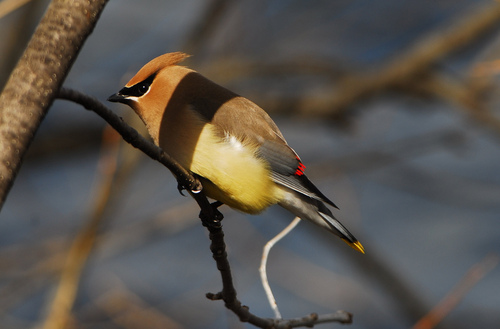
bird with a brown crown on top of it's head and a black swatch across the face and eye.
the colorful bird
this is a bird with a yellow belly, brown breast and head and a small beak.
a small bird with an orange, plumed crown, black cheek patch and a yellowish side.
this bird is colorful all around and has a small black beak.
this small bird has a distinctive black eyebrow, orange head, yellow feathers on its chest and side, and brown feathers on its back.
this bird has a belly that is yellow and tan
this bird is yellow, brown, black, and red in color, with a stubby black beak.
this bird has wings that are brown and has a yellow belly
this bird has a high-feathered crown with a bright yellow breast
Species: Cedar Waxwing